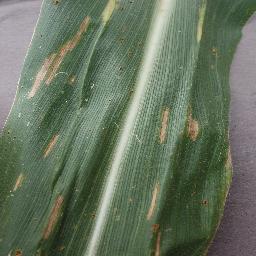
Label: Corn_(Maize)___Northern_Leaf_Blight